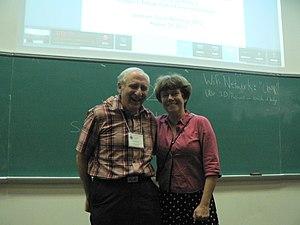
Ben Shneiderman et Catherine Plaisant au Webshop 2012
Catherine Plaisant, née le 26 mai 1957, est une chercheuse en informatique française, directrice adjointe de la recherche au laboratoire d'interaction homme-machine de l’université du Maryland.